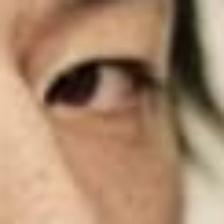
Label: faces